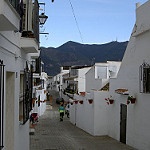
Scene: Outdoor